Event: Nepal Earthquake
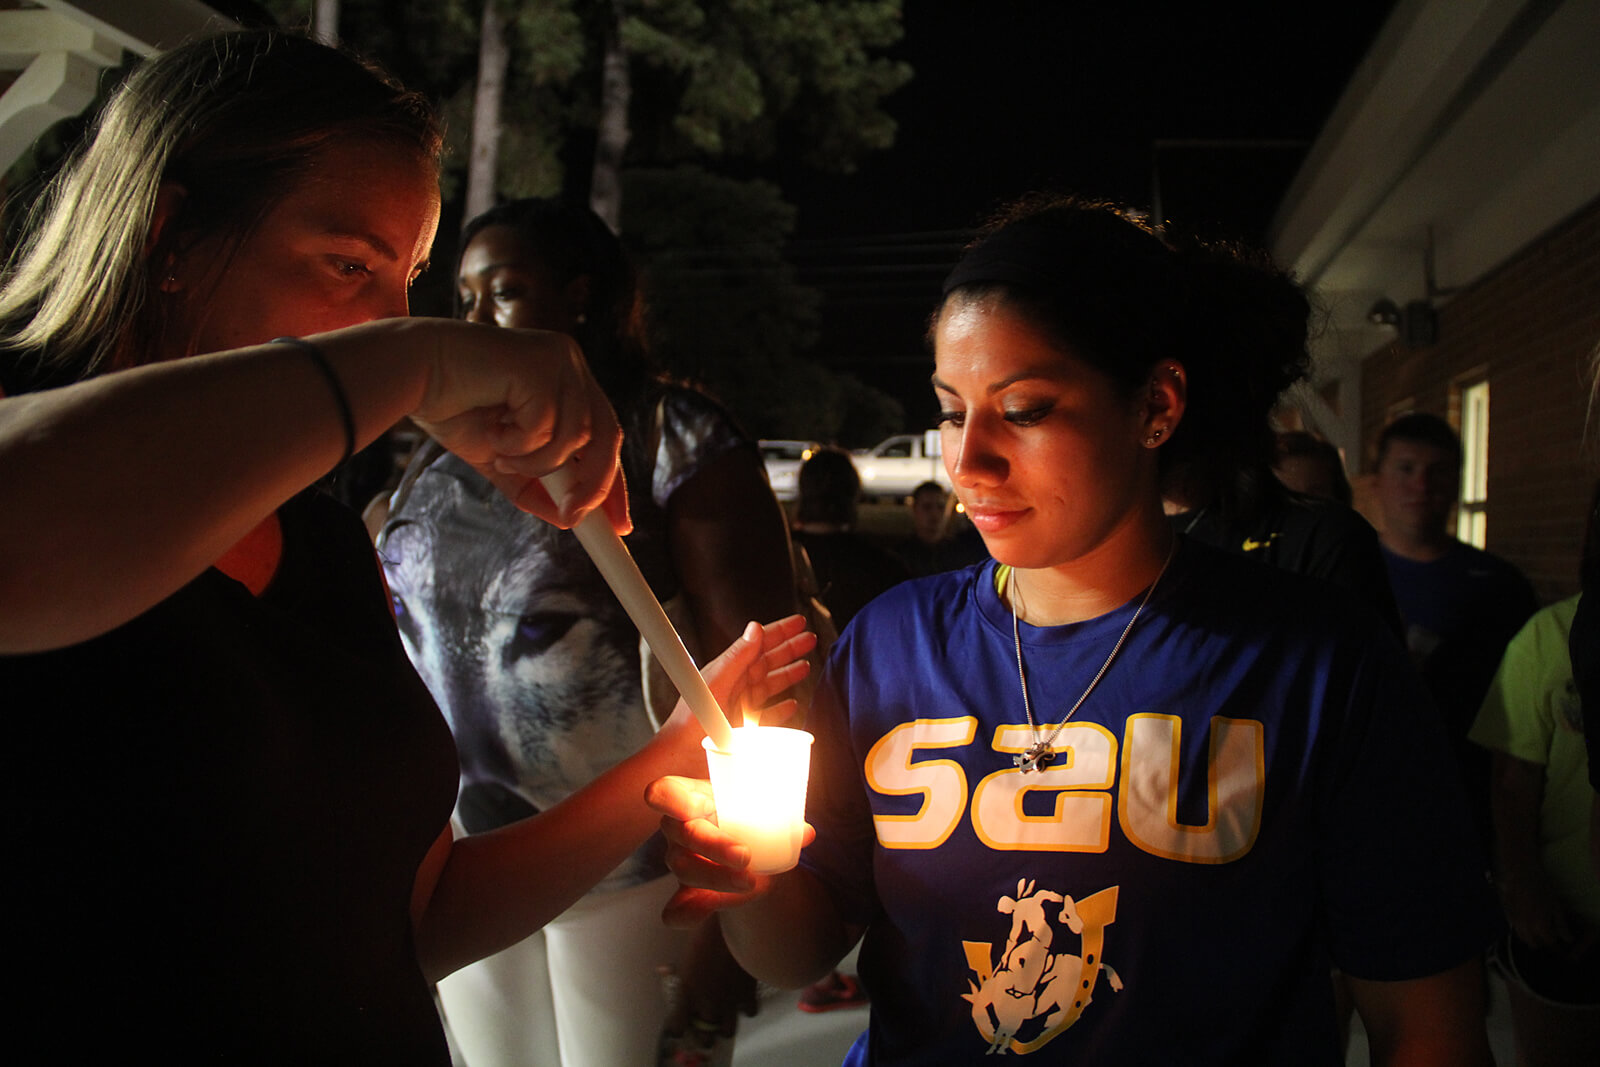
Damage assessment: no_damage